Force Majeure (tour)

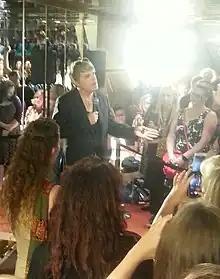
Izzard in the Hamer Hall lobby in Melbourne, Australia, during the tour

The tour was resumed as Force Majeure Reloaded in 2016. During this tour, Izzard delivered a number of performances completely in a language other than his native English, namely French, German, and Spanish. For a series of U.K. performances in May and June 2016 entitled "Force Majeure 3:3:3", each night he in fact performed three separate shows in three languages (German, French, and English, respectively) over three continuous one-hour time slots.